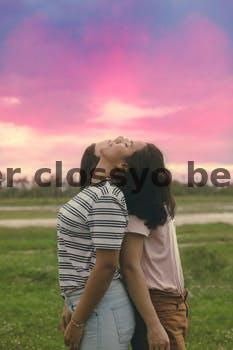
Label: Watermark